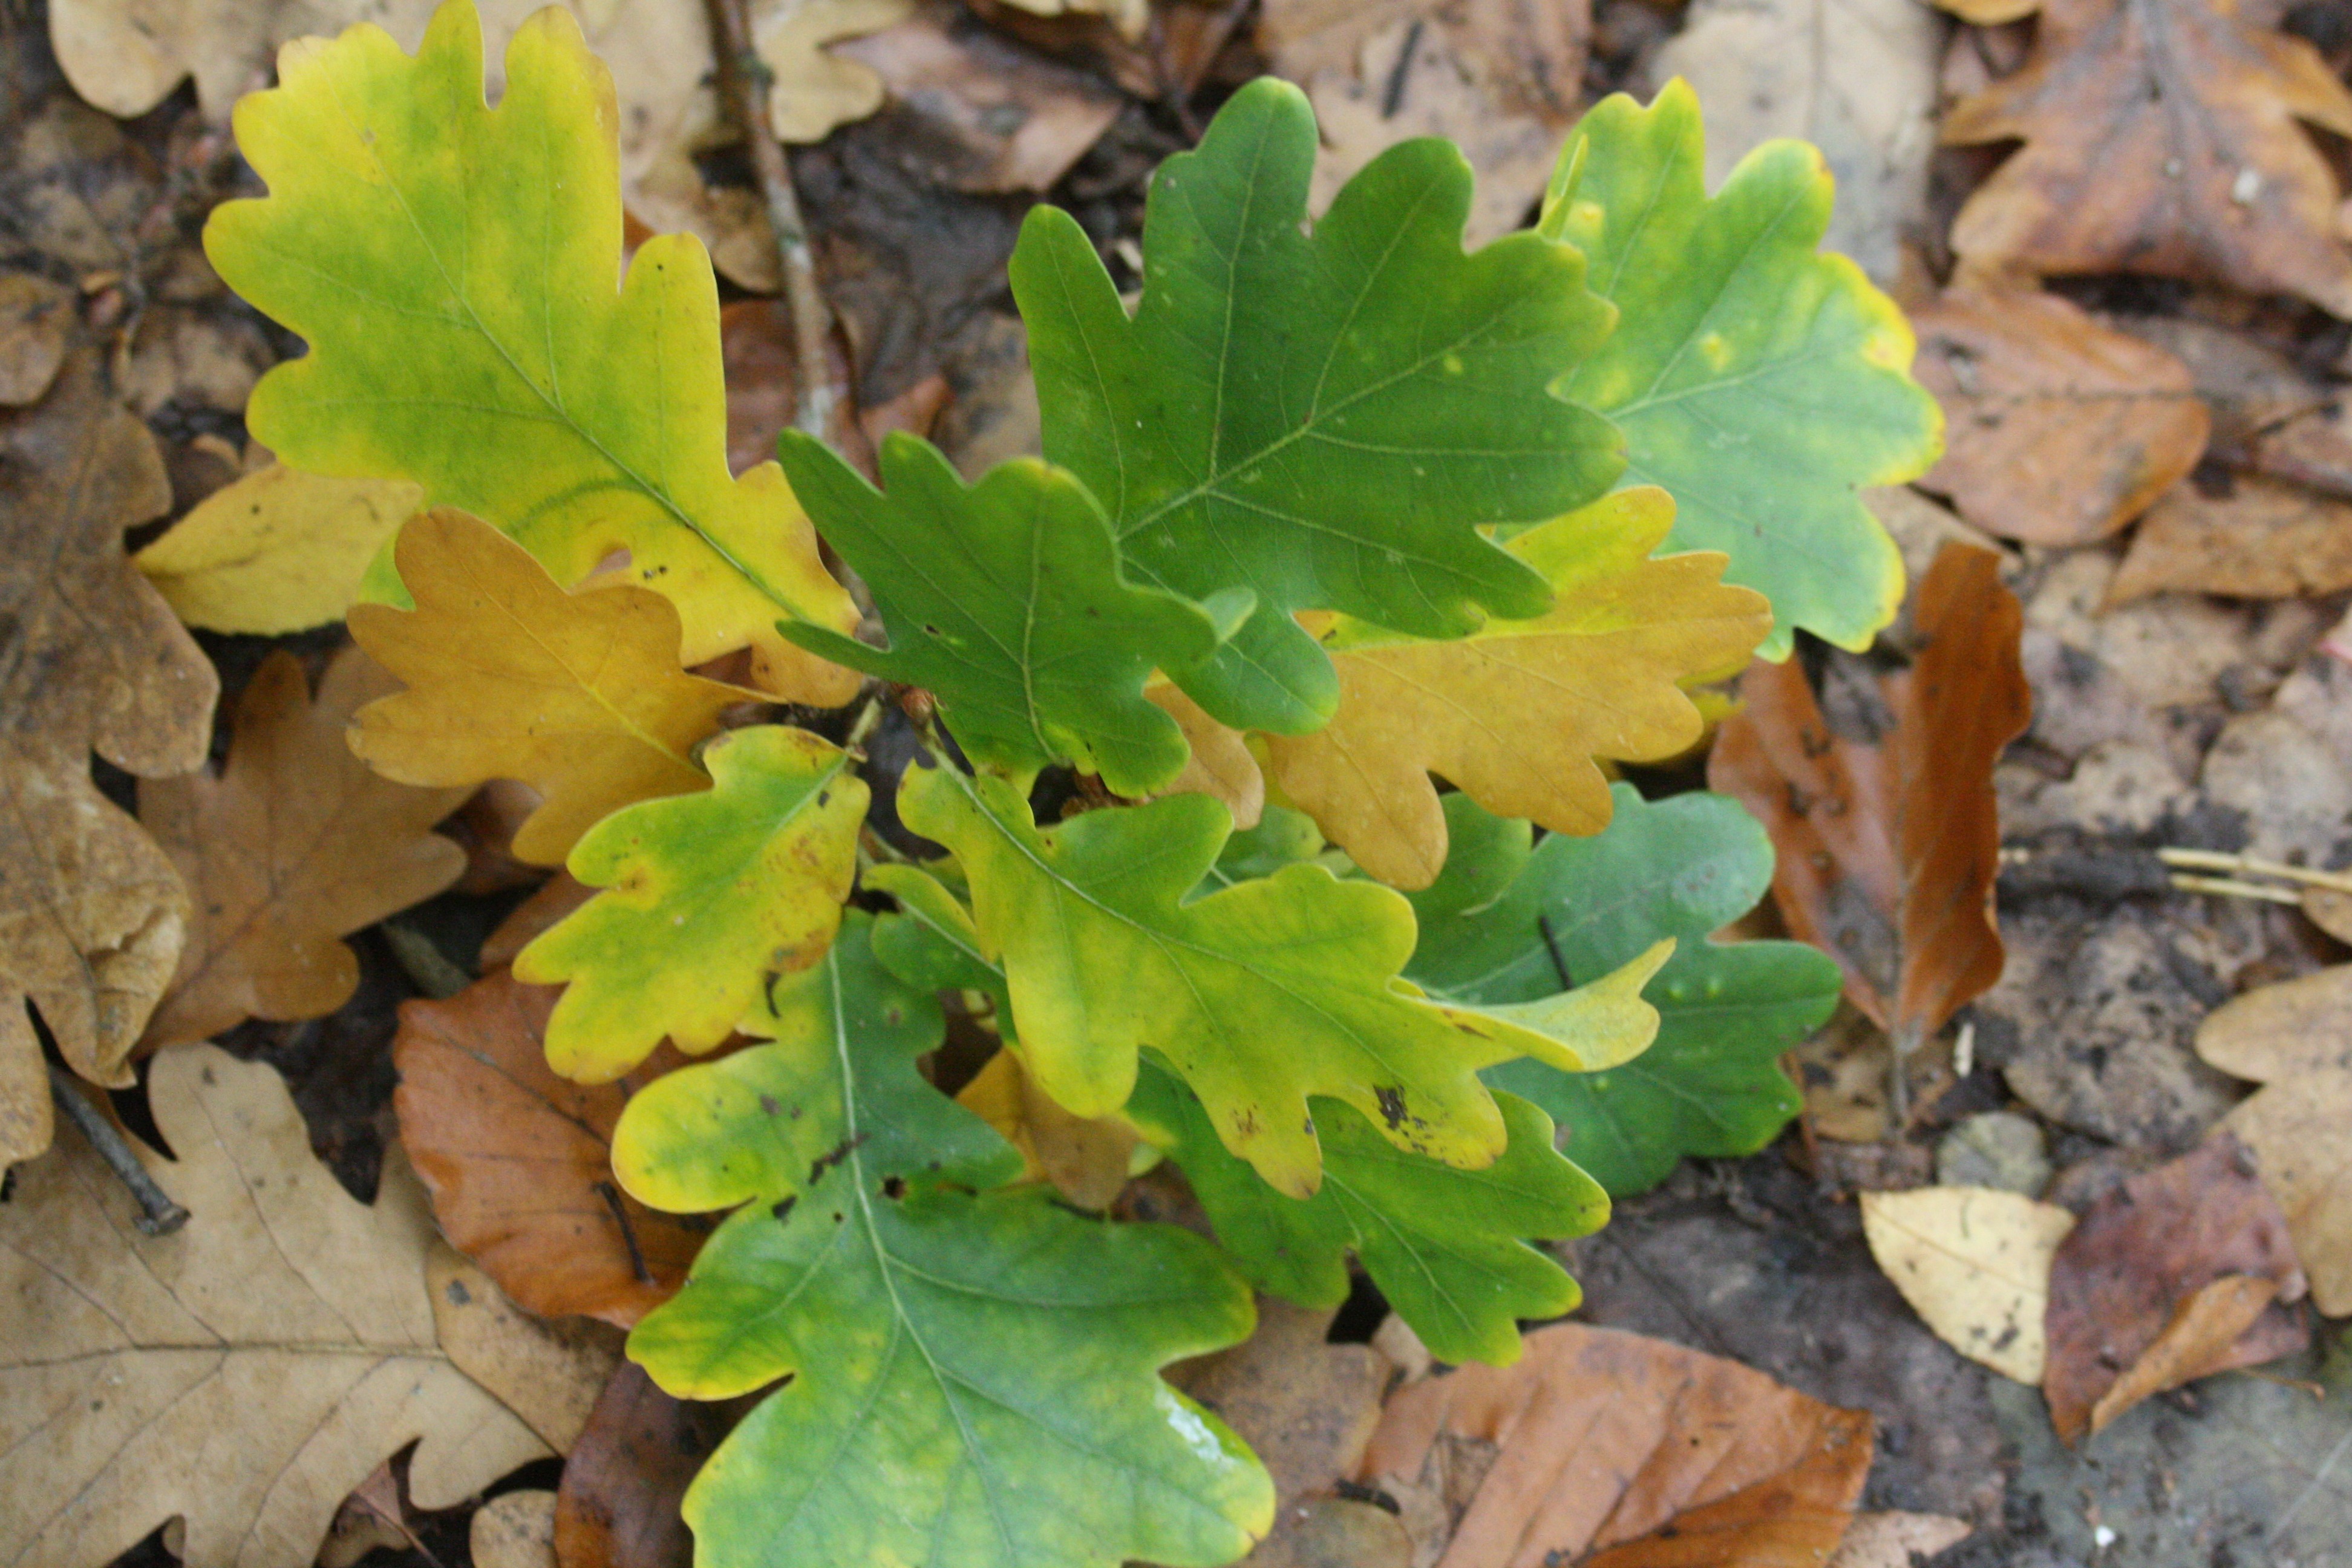
tree, plant, leaf, flower, decoration, produce, autumn, season, maple tree, maple leaf, emerge, leaves, deciduous, oak, oak leaves, flowering plant, maidenhair tree, annual plant, woody plant, land plant